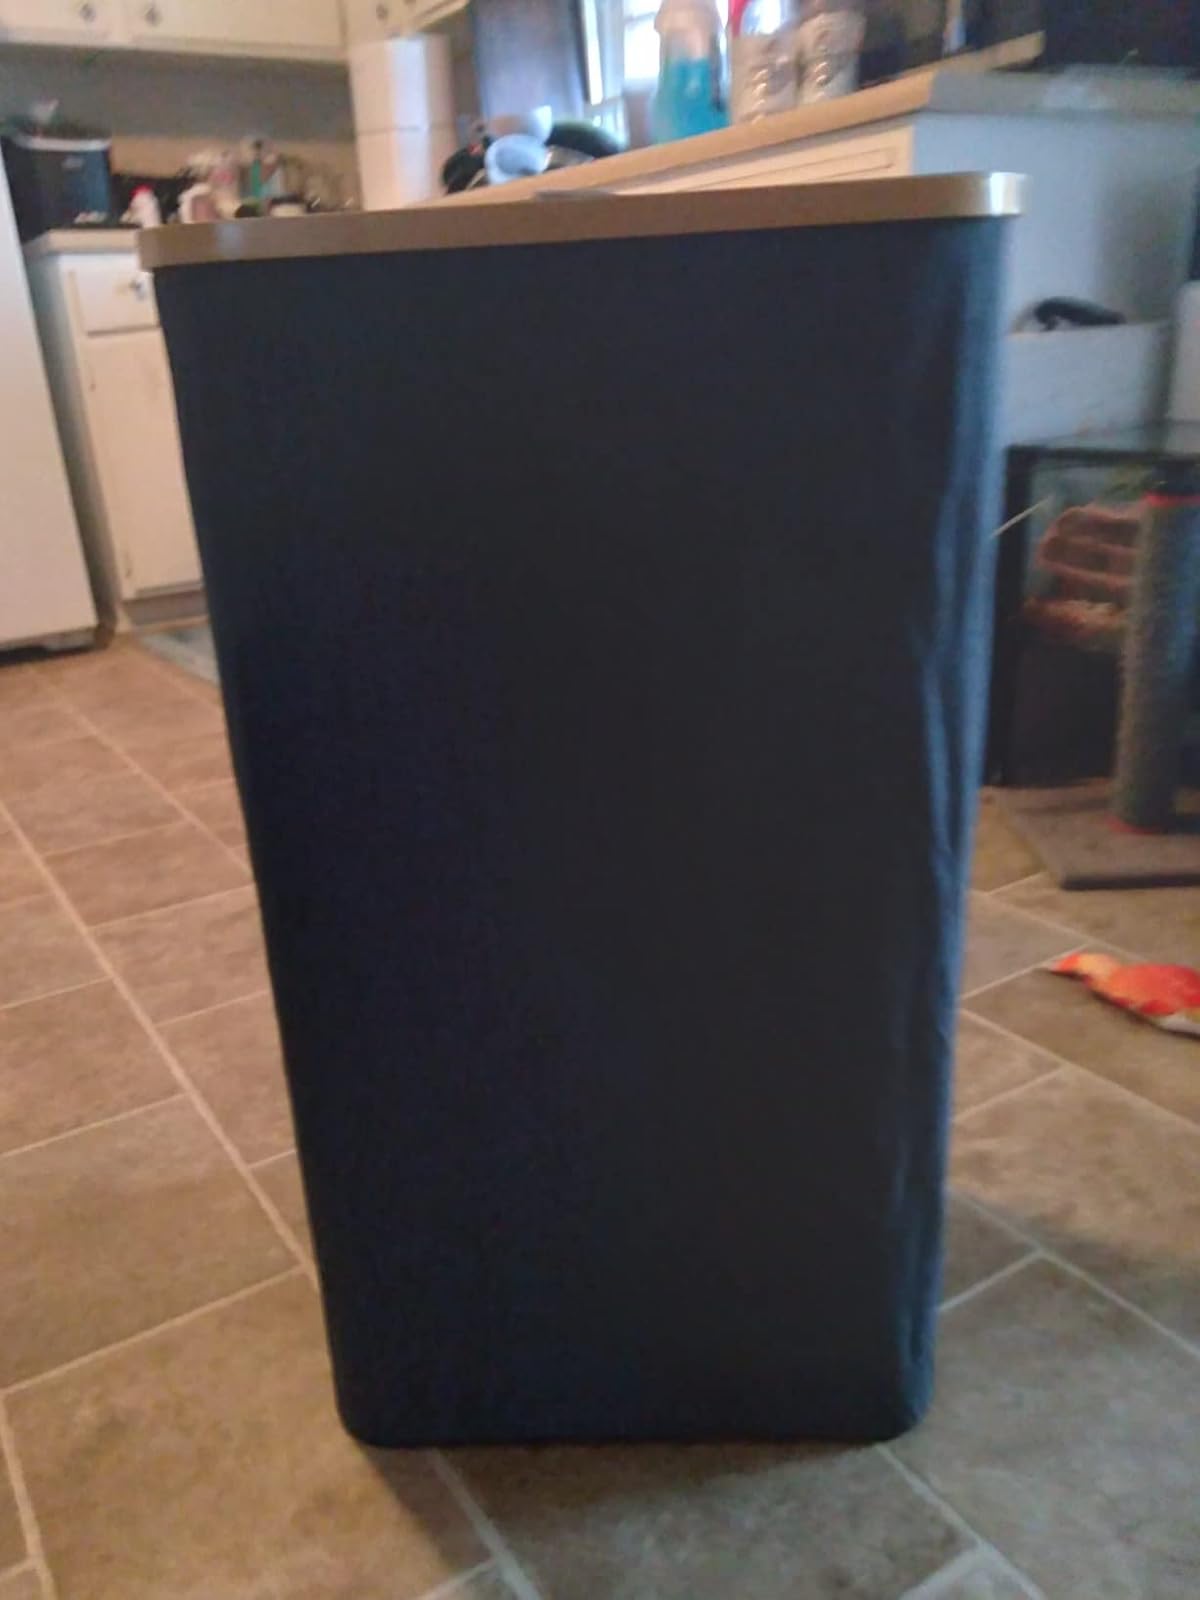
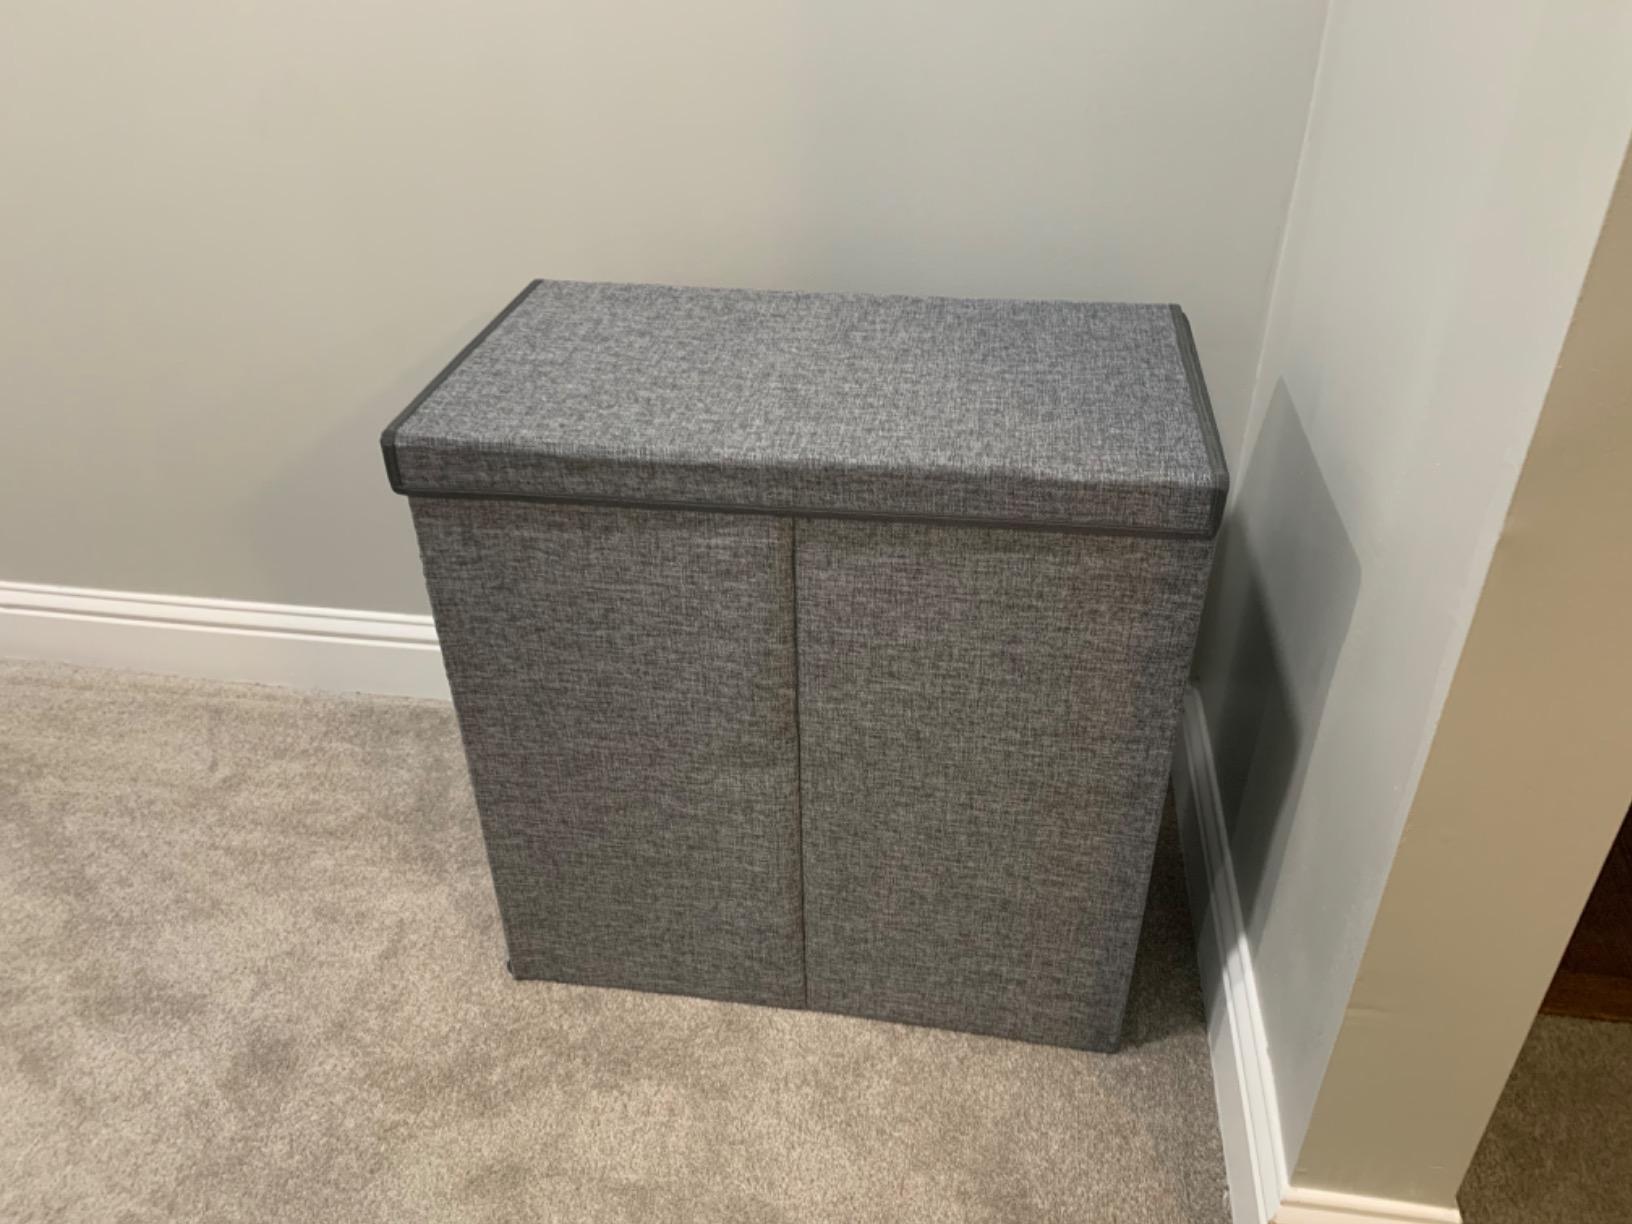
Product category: items_hamper
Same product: no